In Search of Dr. Seuss

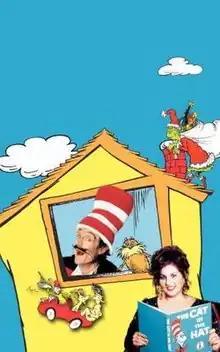

In Search of Dr. Seuss is a 1994 American television film chronicling the adventures of a news reporter, Kathy Lane (Kathy Najimy), who enters the world of Dr. Seuss by opening a magical book. Also starring (in order of appearance) are Matt Frewer, Christopher Lloyd, Andrea Martin, David Paymer, Patrick Stewart, Andraé Crouch, Robin Williams and Eileen Brennan. The film premiered on TNT on November 6, 1994.